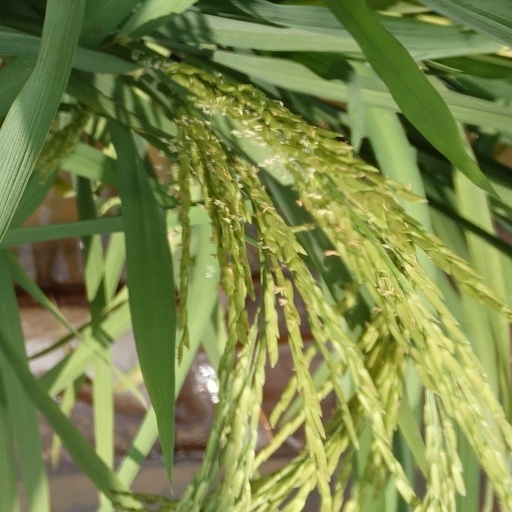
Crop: rice